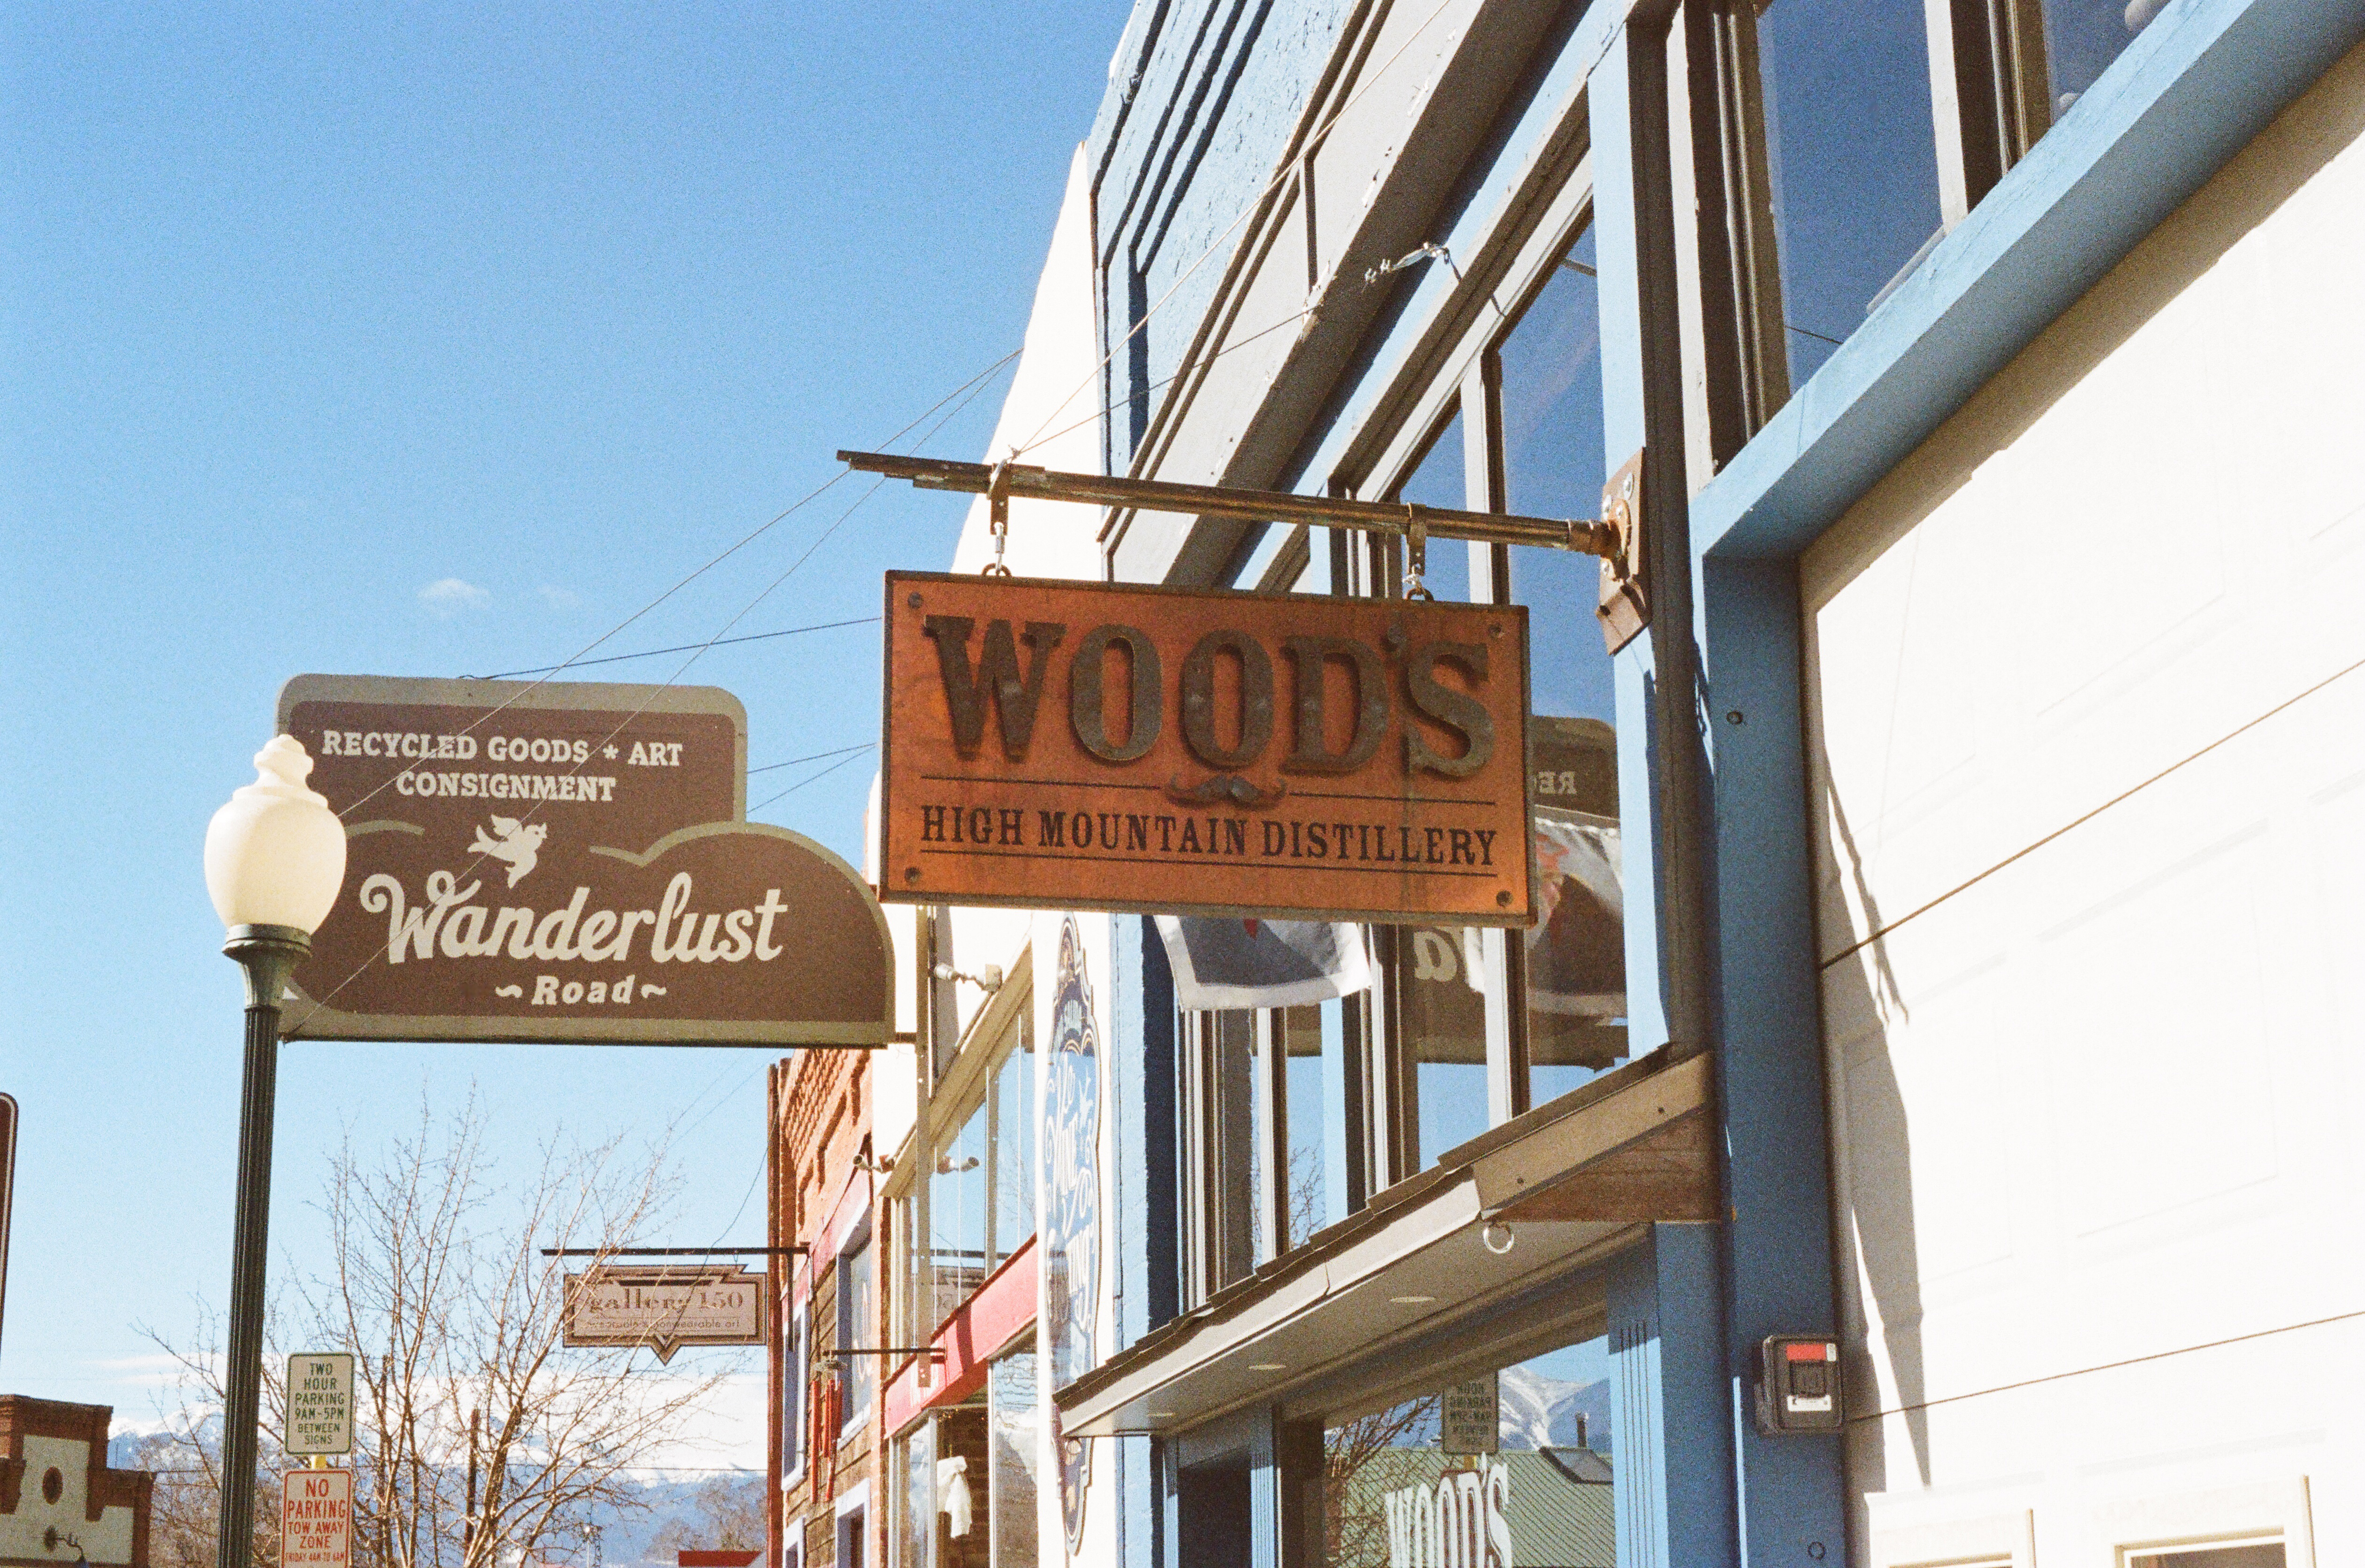
advertising, downtown, sign, facade, shopping, signage, shops, signs, mall, stores, real estate